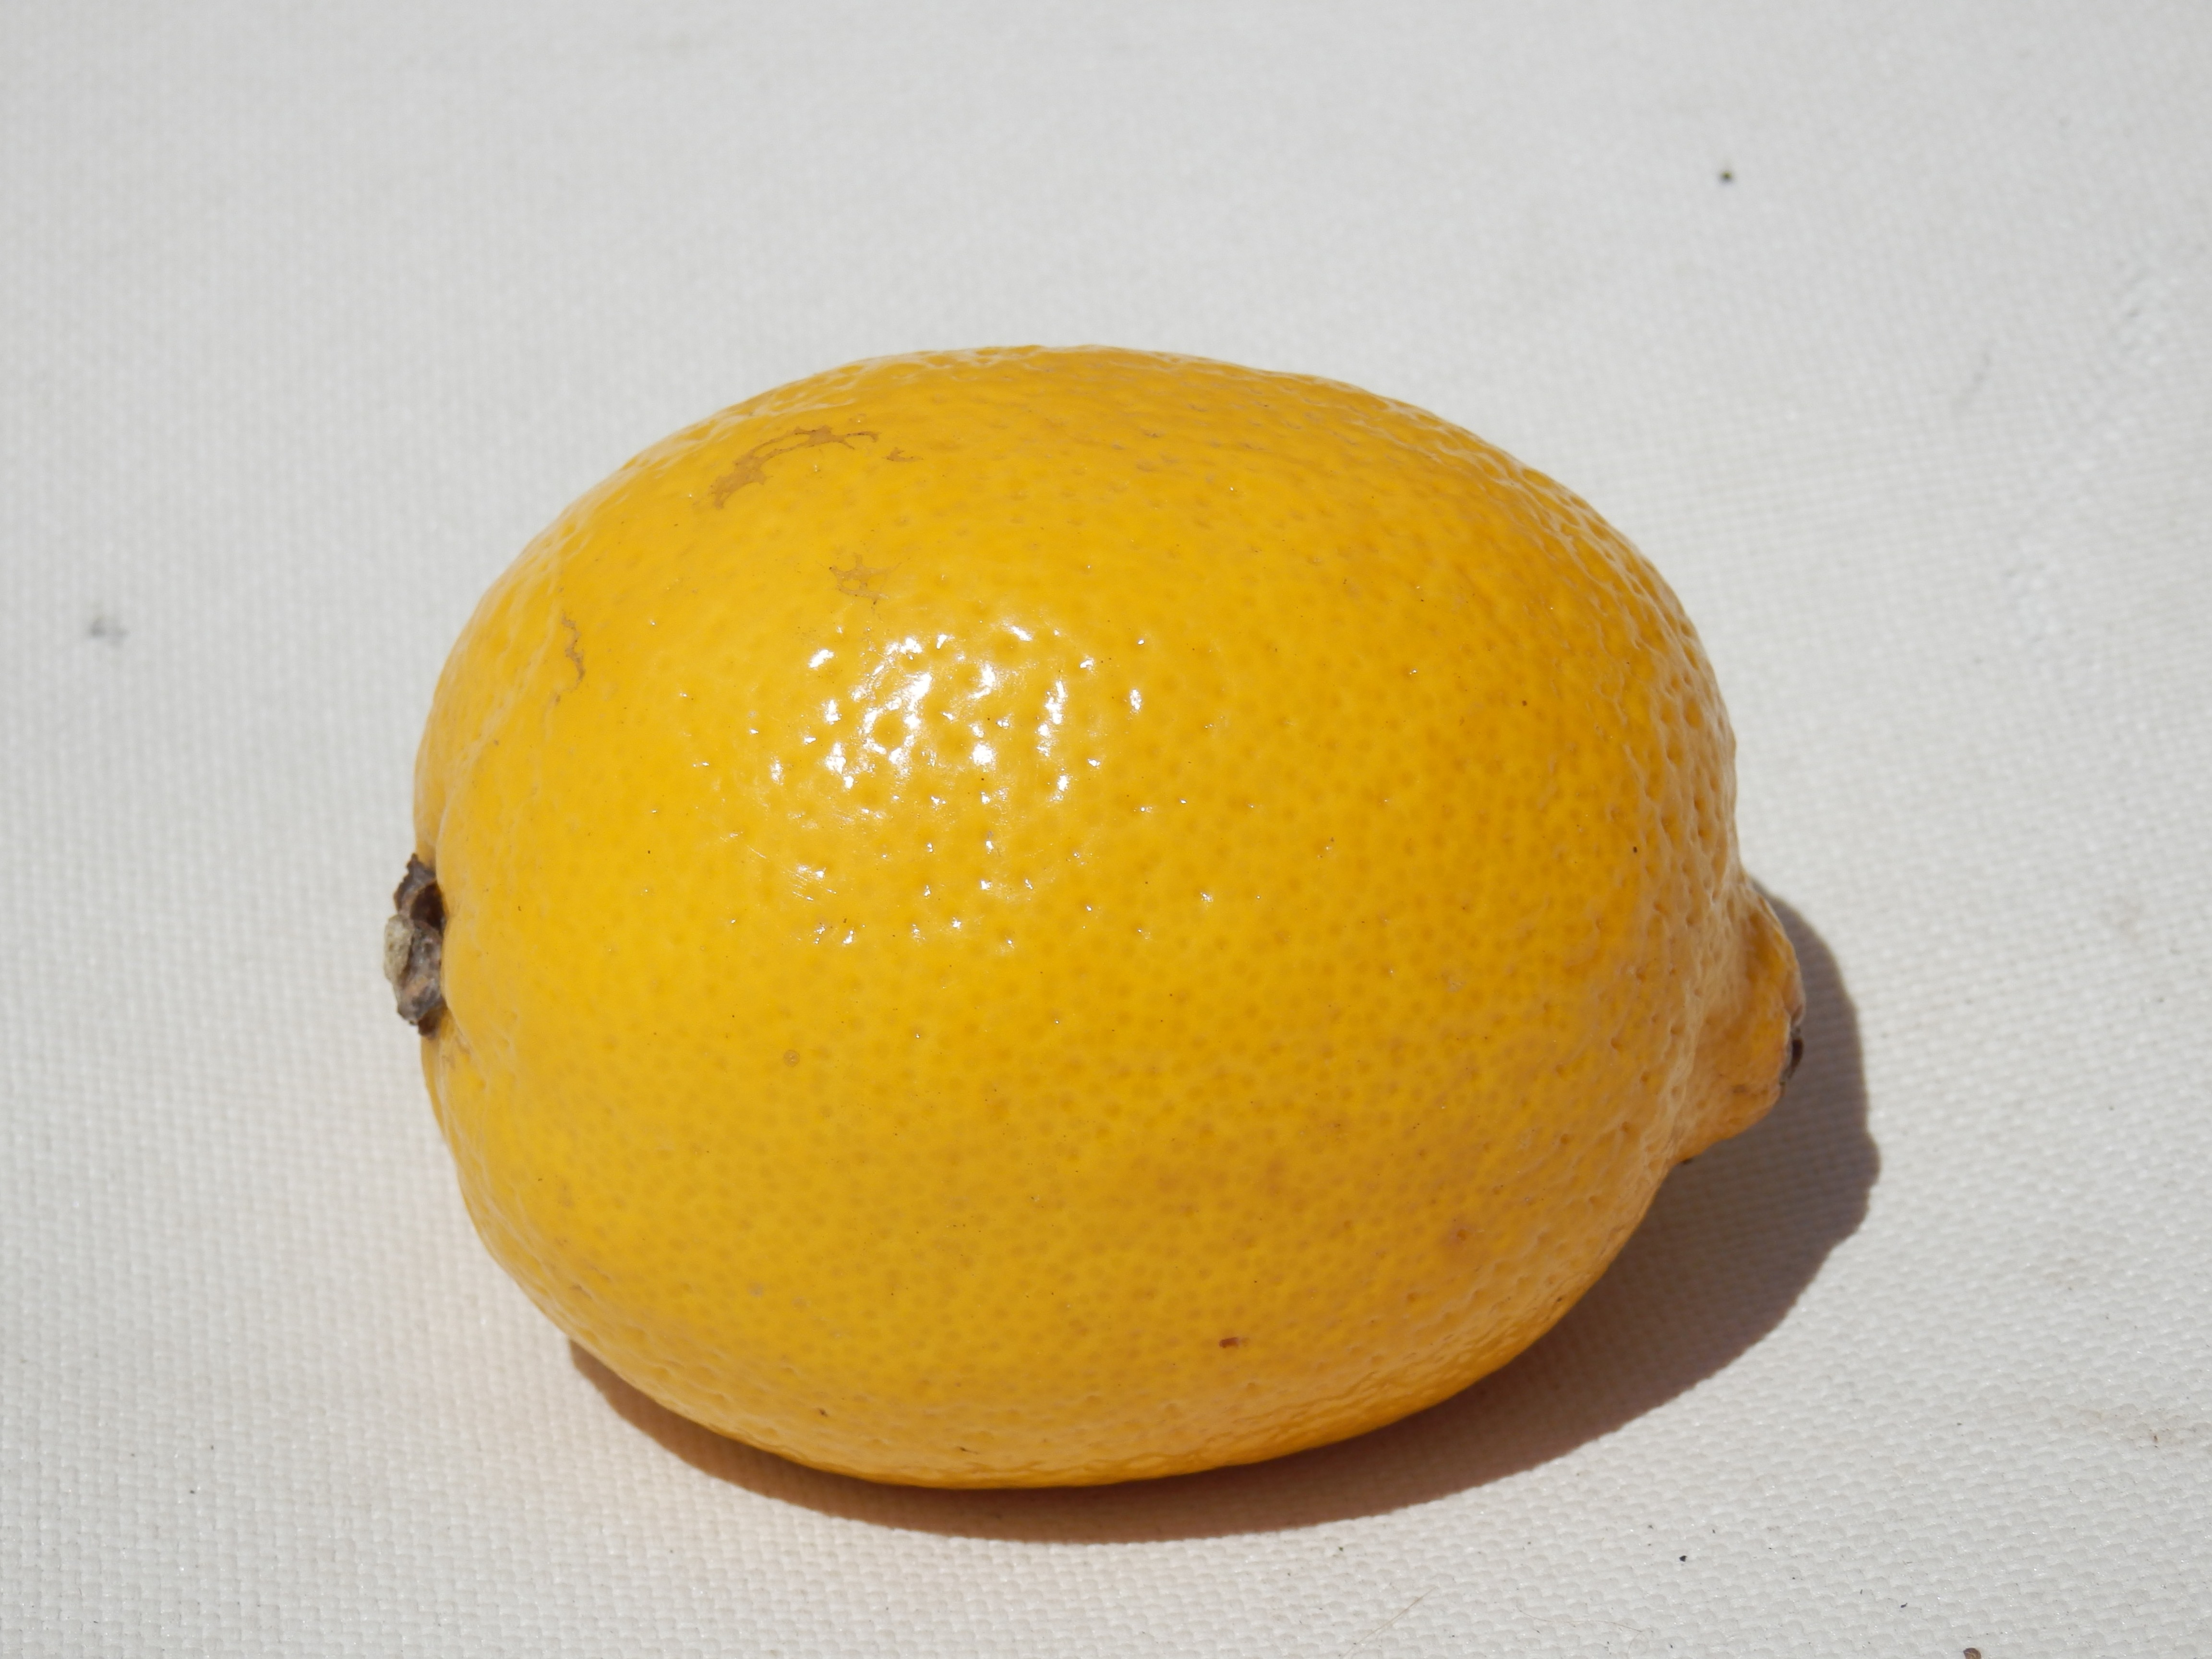
plant, fruit, orange, food, produce, yellow, lemon, tangerine, calabaza, clementine, citron, citrus, sour, lemons, flowering plant, bitter orange, mandarin orange, land plant, sweet lemon, meyer lemon, tangelo, yuzu